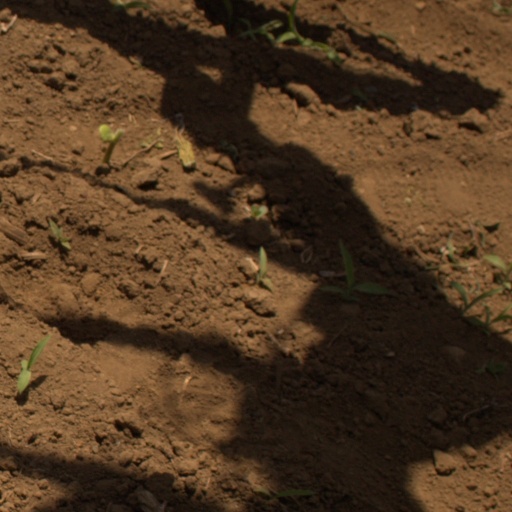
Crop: Jerusalem artichoke